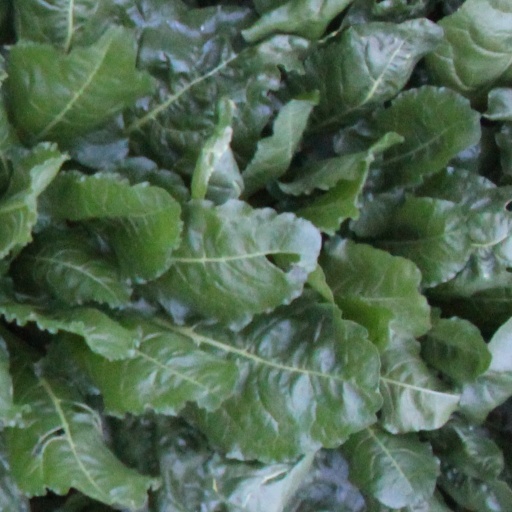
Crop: sugar beet